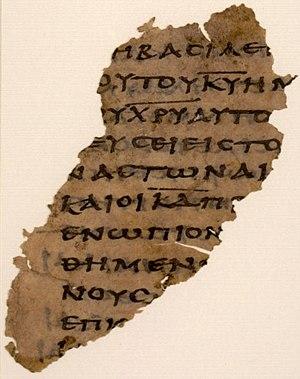
Les variantes textuelles sont les altérations du texte du Nouveau Testament qui surviennent par propagation des erreurs des copistes. Ces altérations peuvent être la suppression ou la répétition d’un mot, ce qui arrive lorsque l’œil du copiste revient à un mot semblable à un endroit du texte distinct de celui qu’il était en train de recopier. Dans d’autres cas, le copiste peut répéter du texte d’un passage semblable ou parallèle, par un automatisme de sa mémoire. L'objet de la critique textuelle consiste notamment à retrouver ces altérations.
Un manuscrit biblique est la copie d'un texte fondateur des religions juive et chrétienne, écrit avant l'usage de l'imprimerie en Occident. Le mot manuscrit vient du latin manus et scriptum, Bible vient du grec βιϐλια.